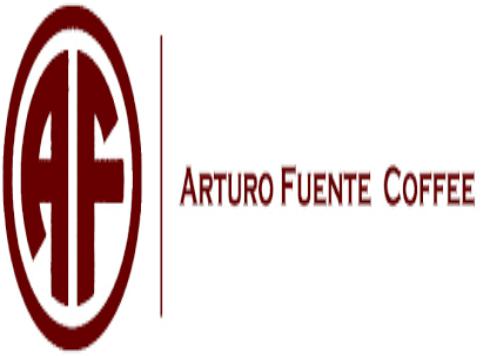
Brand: Arturo Fuente
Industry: Necessities